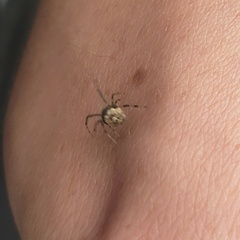
Species: Parasteatoda_tepidariorum